Sclerite

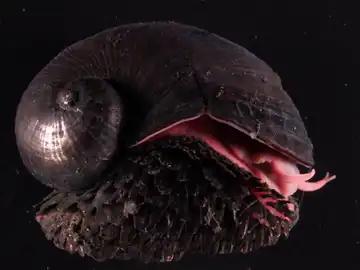
The scaly-foot gastropod is the only gastropod with sclerites.

Wide ranges of sclerites of various kinds occur in various invertebrate phyla, including Polychaeta and Mollusca. Two taxa that routinely have the term applied however, are the soft corals and the Porifera. In both those groups certain of their structures contain mineralised spicules of silica or calcium carbonate that are of importance structurally and in defense.